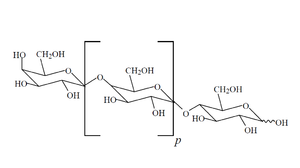
Un galacto-oligosaccharide est un élément naturel présent dans les graines et dans les organes souterrains des légumes secs.